Hamas

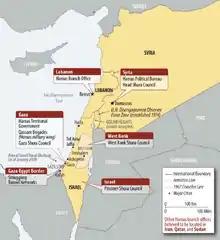
Map of key Hamas leadership nodes. 2010.

In January 2024 Khaled Mashal, a former Hamas leader, slighted "The West" and "the two-state solution", saying "The 1967 borders represent 21% of Palestine, which is practically one fifth of its land, so this cannot be accepted", and adding that "our right in Palestine from the sea to the river" cannot be waived. However, he reiterated that Hamas "accepts a state on the 1967 borders with Jerusalem as its capital, with complete independence and with the right of return without recognising the legitimacy of the Zionist entity."